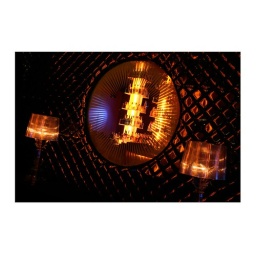
Towers at dance area bar reflected in lounge mirrors